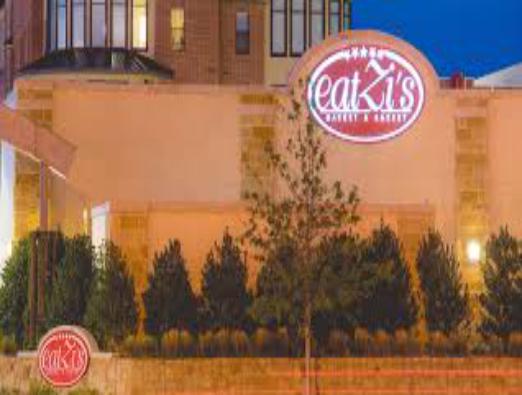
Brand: EatZi's
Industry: Food